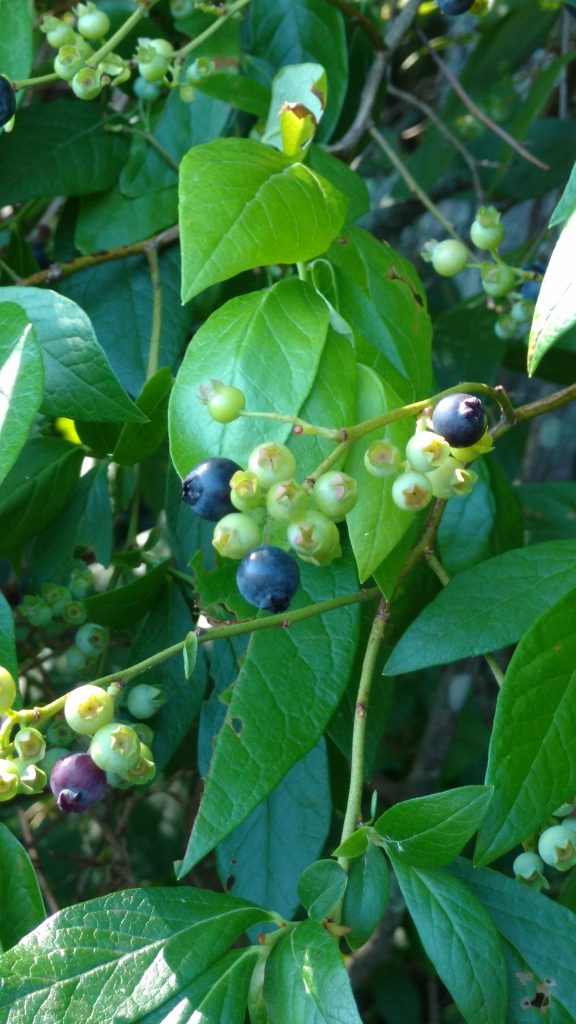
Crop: corn
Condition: rust